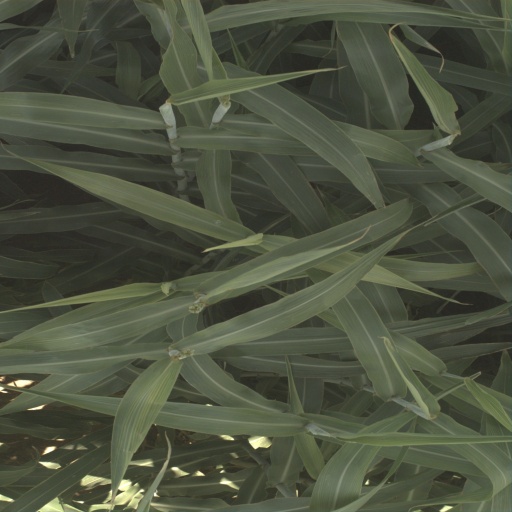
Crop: sorghum